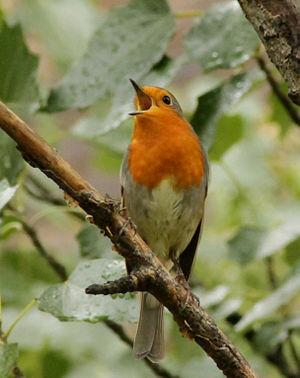
Le Rouge-gorge familier est une espèce de passereaux. Auparavant placé dans la famille des Turdidae, il figure actuellement, avec d'autres représentants de celle-ci, dans celle des Muscicapidae. La liste de la Commission de l'Avifaune française utilise l'orthographe rougegorge.